Shapeshifting

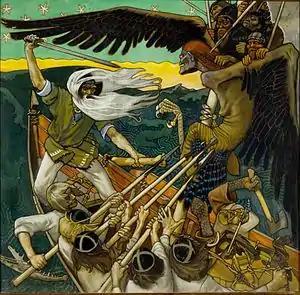
Louhi, Mistress of the North, attacking Väinämöinen in the form of a giant eagle with her troops on her back as she tries to steal Sampo; in the Finnish epic poetry "Kalevala" by Elias Lönnrot.

Gunnhild, Mother of Kings ("Gunnhild konungamóðir") (c. 910 – c. 980), a quasi-historical figure who appears in the Icelandic Sagas, according to which she was the wife of Eric Bloodaxe, was credited with magic powers – including the power of shapeshifting